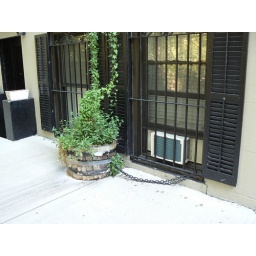
Most valuable flower pot in the world..